Gugulethu Mayisela

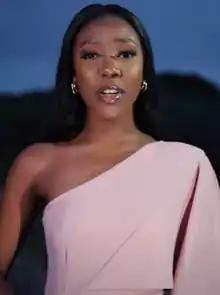
Gugulethu Mayisela in 2023

Gugulethu Mayisela (born April 19, 2004) is a South African model and beauty pageant titleholder who became the first black woman to win the Miss Teen World 2022 in Ecuador. She is also crowned Miss Grand South Africa 2023 and represented South Africa at Miss Grand International 2023 in Vietnam.